Elizabeth Gilmer

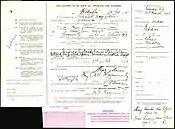
Elizabeth Gilmer passport application (1925)

received the support of the Labour Party councillors. Dropped from the Citizens' Association ticket in 1953, she accepted the request of a public deputation to stand for re-election as an independent, but lost her seat on the council.